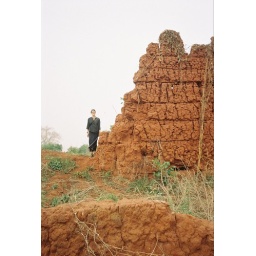
One of the ancient castle walls in Abomey, Benin made of mud